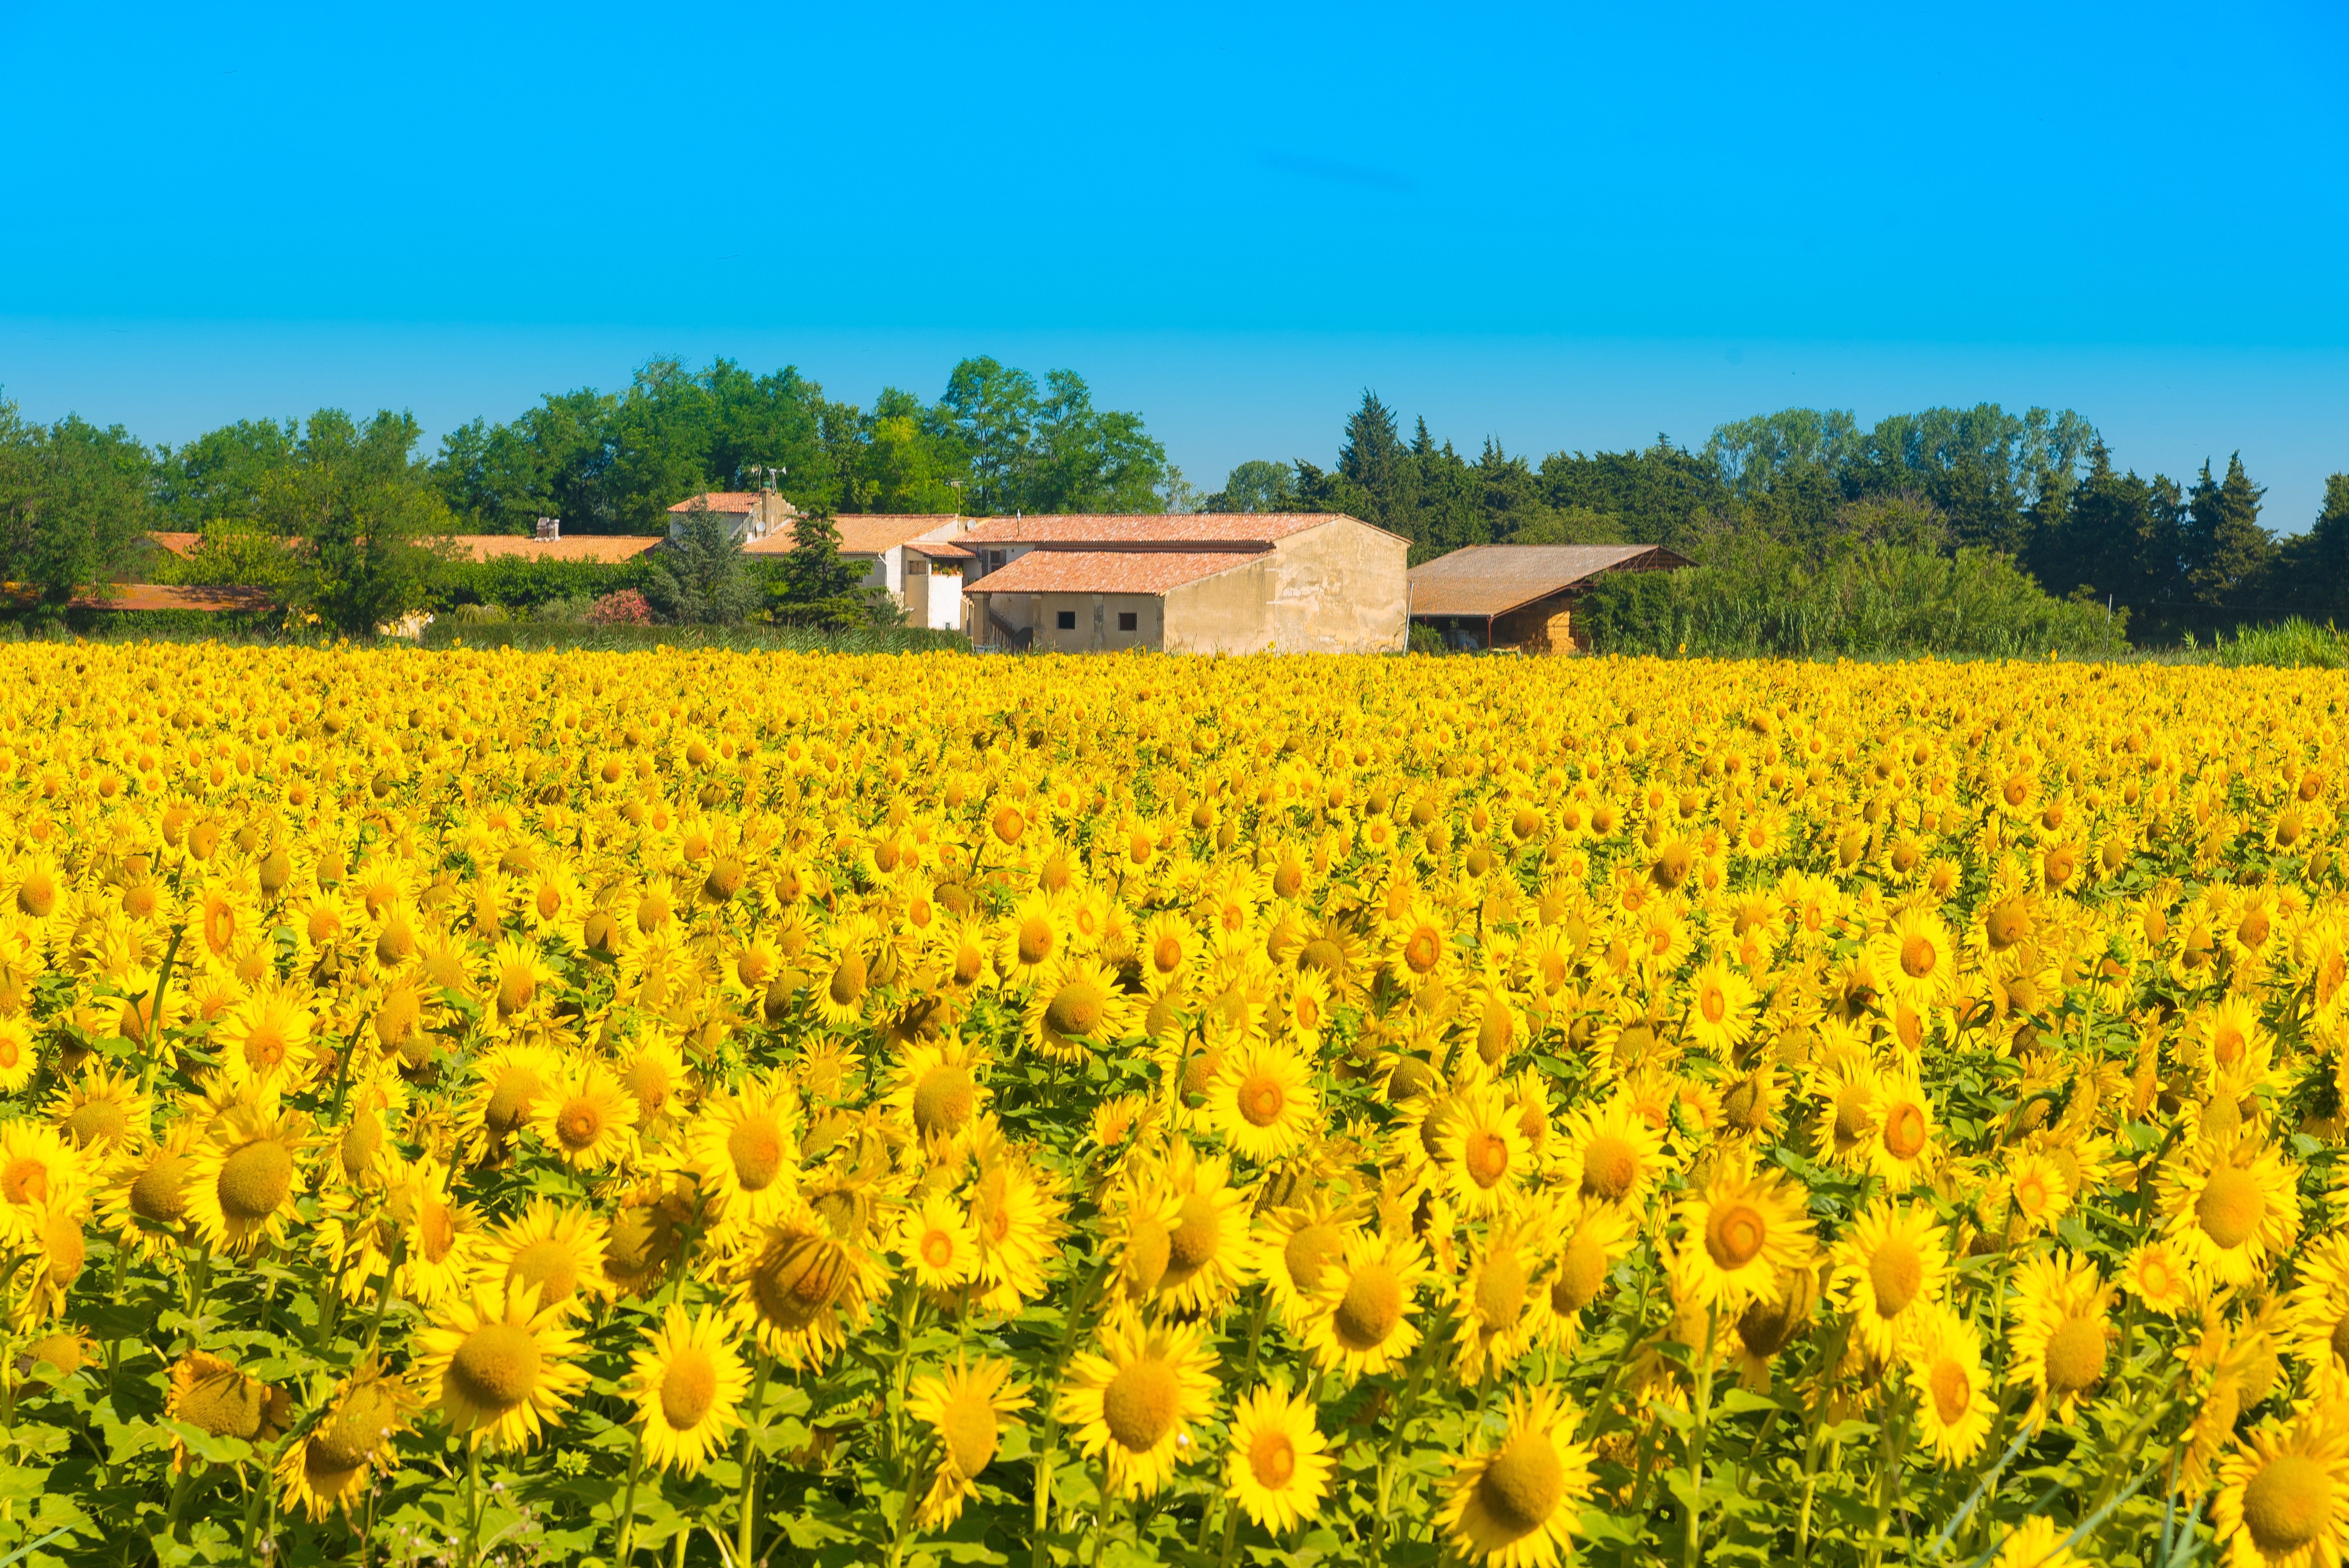
nature, fleurs, champ, provence, tournesol, flower, yellow, sunflower, field, flowering plant, plant, daisy family, sky, mustard plant, agriculture, rapeseed, landscape, farm, wildflower, meadow